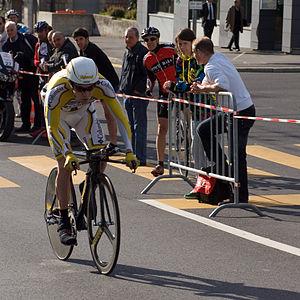
Craig Lewis au Tour de Romandie 2009 - prologue